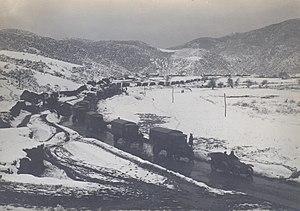
Boje Friedrich Nikolaus Scholtz, anobli en 1913 comme von Scholtz, est un militaire prussien, né le 24 mars 1851 à Flensburg, mort le 30 avril 1927 à Ballenstedt, général de l'armée impériale allemande pendant la Première Guerre mondiale.